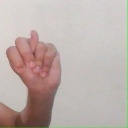
अक्षर: न